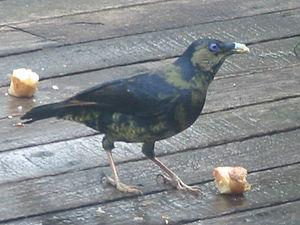
Jeune Ptilonorhynchus violaceus entrain d'acquérir son plumage adulte
Le Jardinier satiné est une espèce de passereaux de la famille des Ptilonorhynchidae, la seule du genre Ptilonorhynchus.